Adrian Zandberg

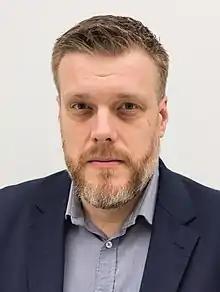
Zandberg in 2020

Adrian Tadeusz Zandberg (born 4 December 1979) is a Polish left-wing and socialist politician, computer programmer, and doctor of history, who has served as member of the Sejm since 2019. He is a founding member and co-leader of Partia Razem. He was the party's candidate in the 2025 Polish presidential election.